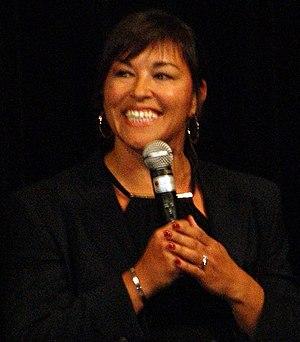
Le Trophée Lou Marsh est remis annuellement à l'athlète par excellence au Canada.